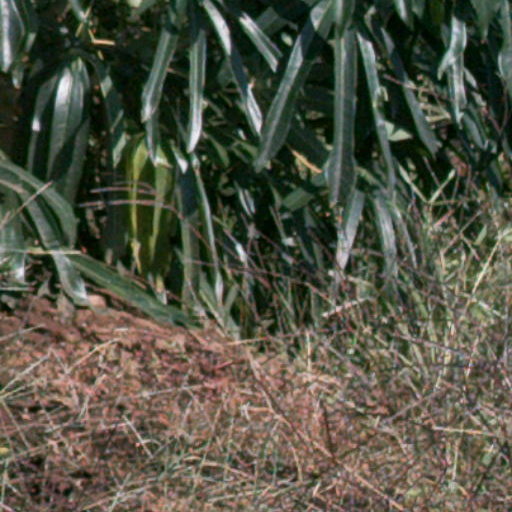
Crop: cassava